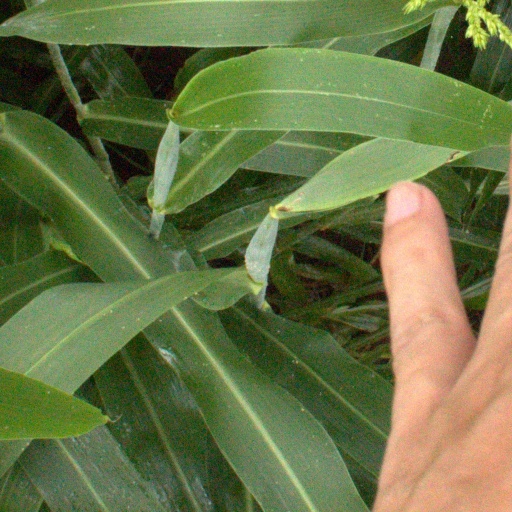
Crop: sorghum